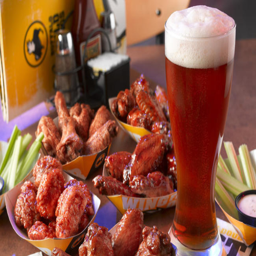
a publicity photo by eating and drinking places business showing their boneless wings and beer .